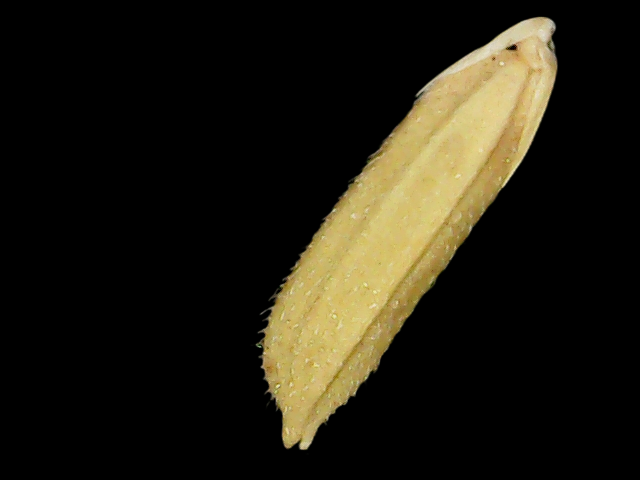
Rice variety: Binadhan20